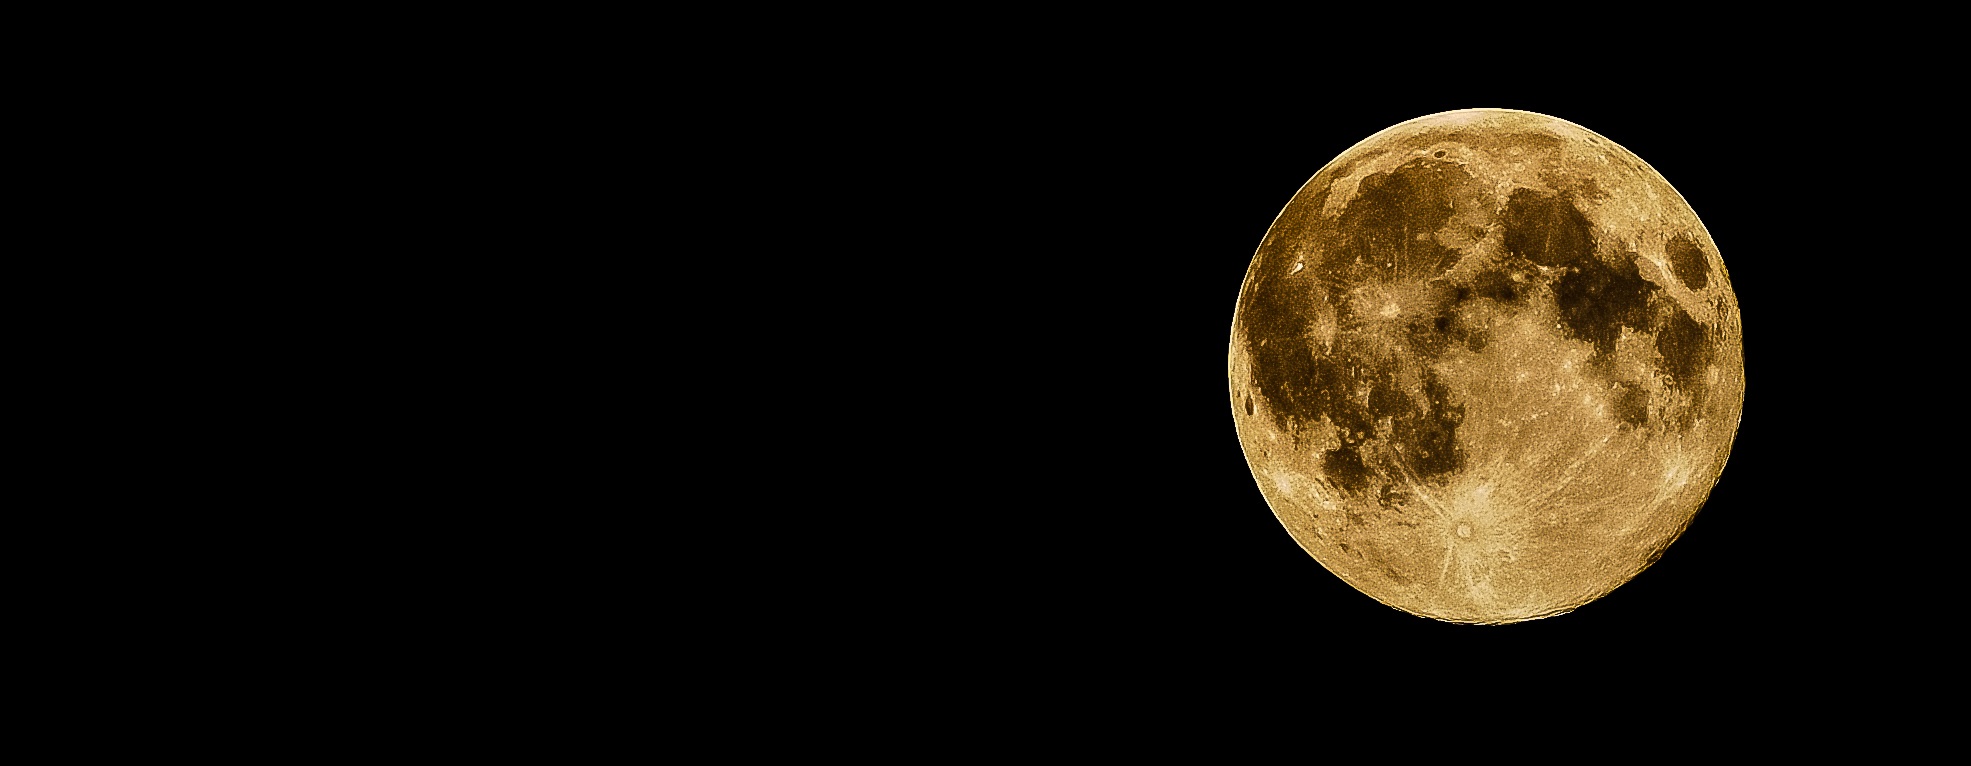
sky, night, atmosphere, dark, moon, full moon, moonlight, circle, lunar, astronomical object